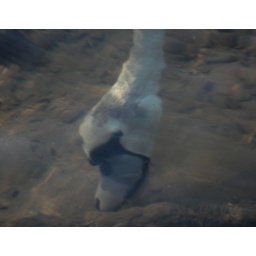
A Swan foraging the lake bed at Bedfont Lakes, Middlesex in April 2009.